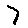
Label: 7